North American Youth Congress

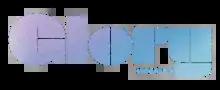
The logo of NAYC 2023, referencing Haggai 2:9.

NAYC in 2019 was held at the Dome at America's Center and America's Center in St. Louis, MO, from July 31 to August 3, under the theme, "Kingdom Come." NAYC 2019 was the largest NAYC to date with around 37,000 young people attending. During the event's SERVE Day, attendees filled 2,000 buckets worth $75 each to assist with disaster relief in the area, with buckets and supplies provided by Lowe's and Feed the Children.